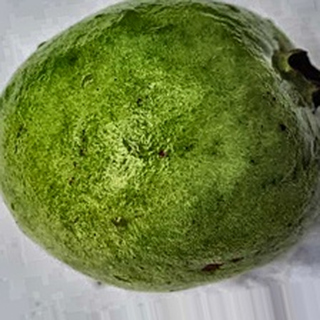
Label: healthy_guava